Bantimurung–Bulusaraung National Park

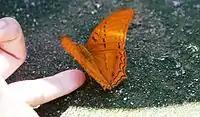
Butterfly ("Vindula" sp.) in Bulusaurung Conservatory

Besides insectarium, butterfly breeding centers, managed by both the reserve administrator and residents serve complete the metamorphosis process of the butterflies. There are many butterflies around the waterfall such as "Troides helena" Linne, "Troides hypolitus" Cramer, "Troides haliphron" Boisduval, "Papilio peranthus adamantius" and "Cethosia myrana". The British naturalist Alfred Russel Wallace referred to the site as a butterfly kingdom. During his exploration in 1857, Wallace found 256 butterfly species from Bantimurung area, different from previous report of Mattimu in 1977 who found 103 butterfly species inside the national park with some endemic species are "Papilio blumei", "Papilio polytes", "Papilio sataspes", and "Graphium androcles".